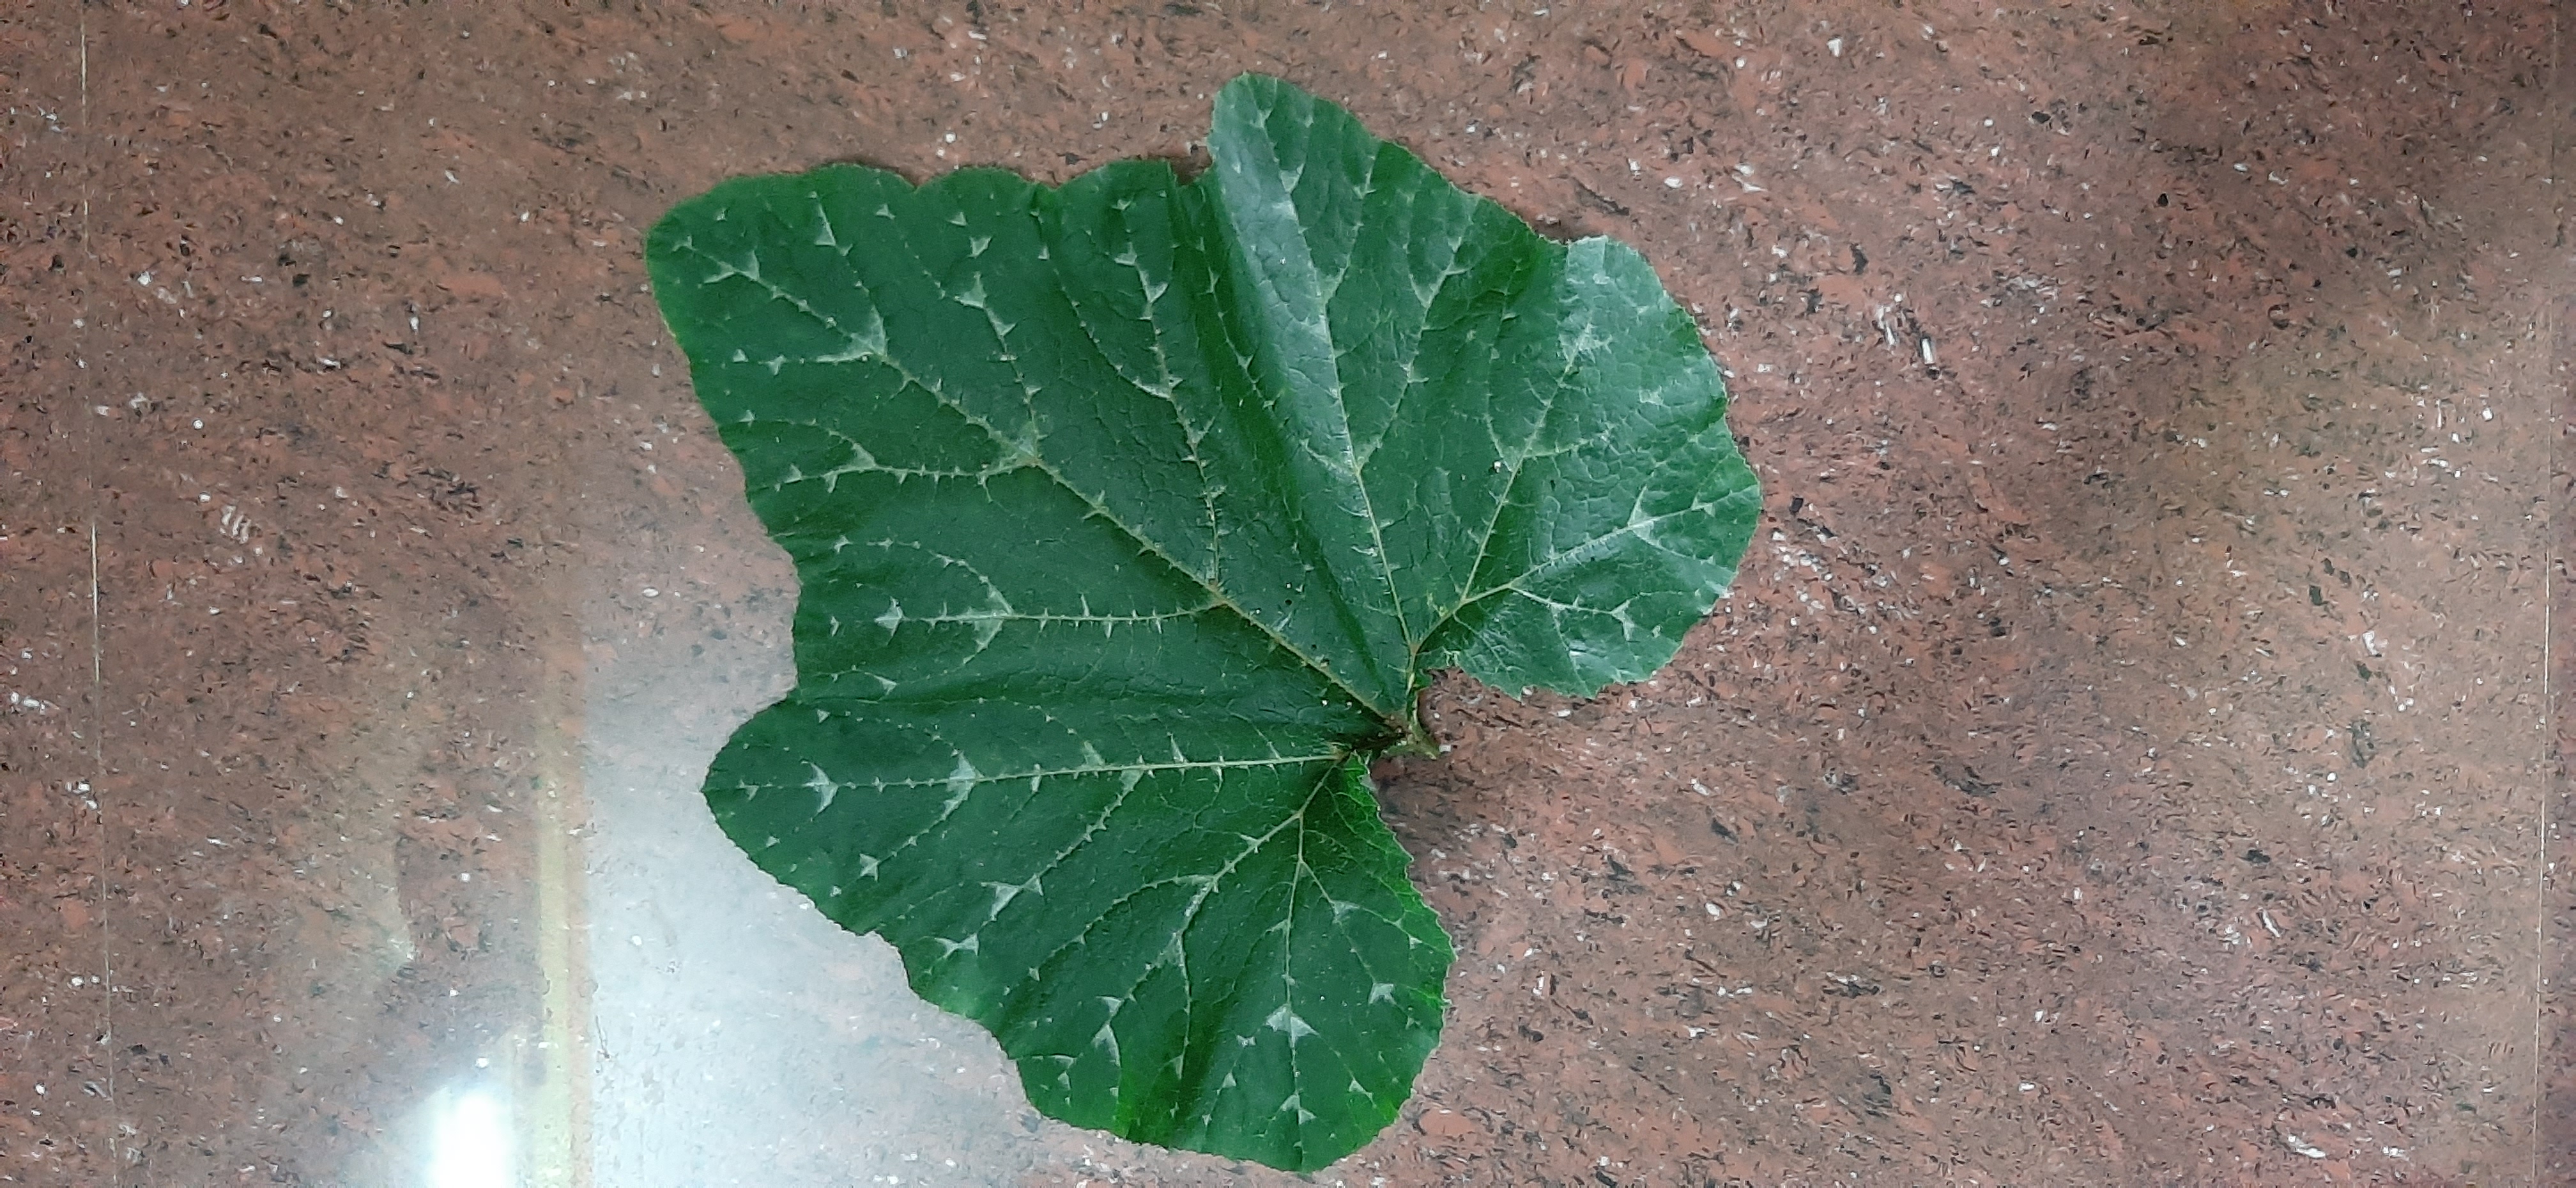
Plant: Pumpkin